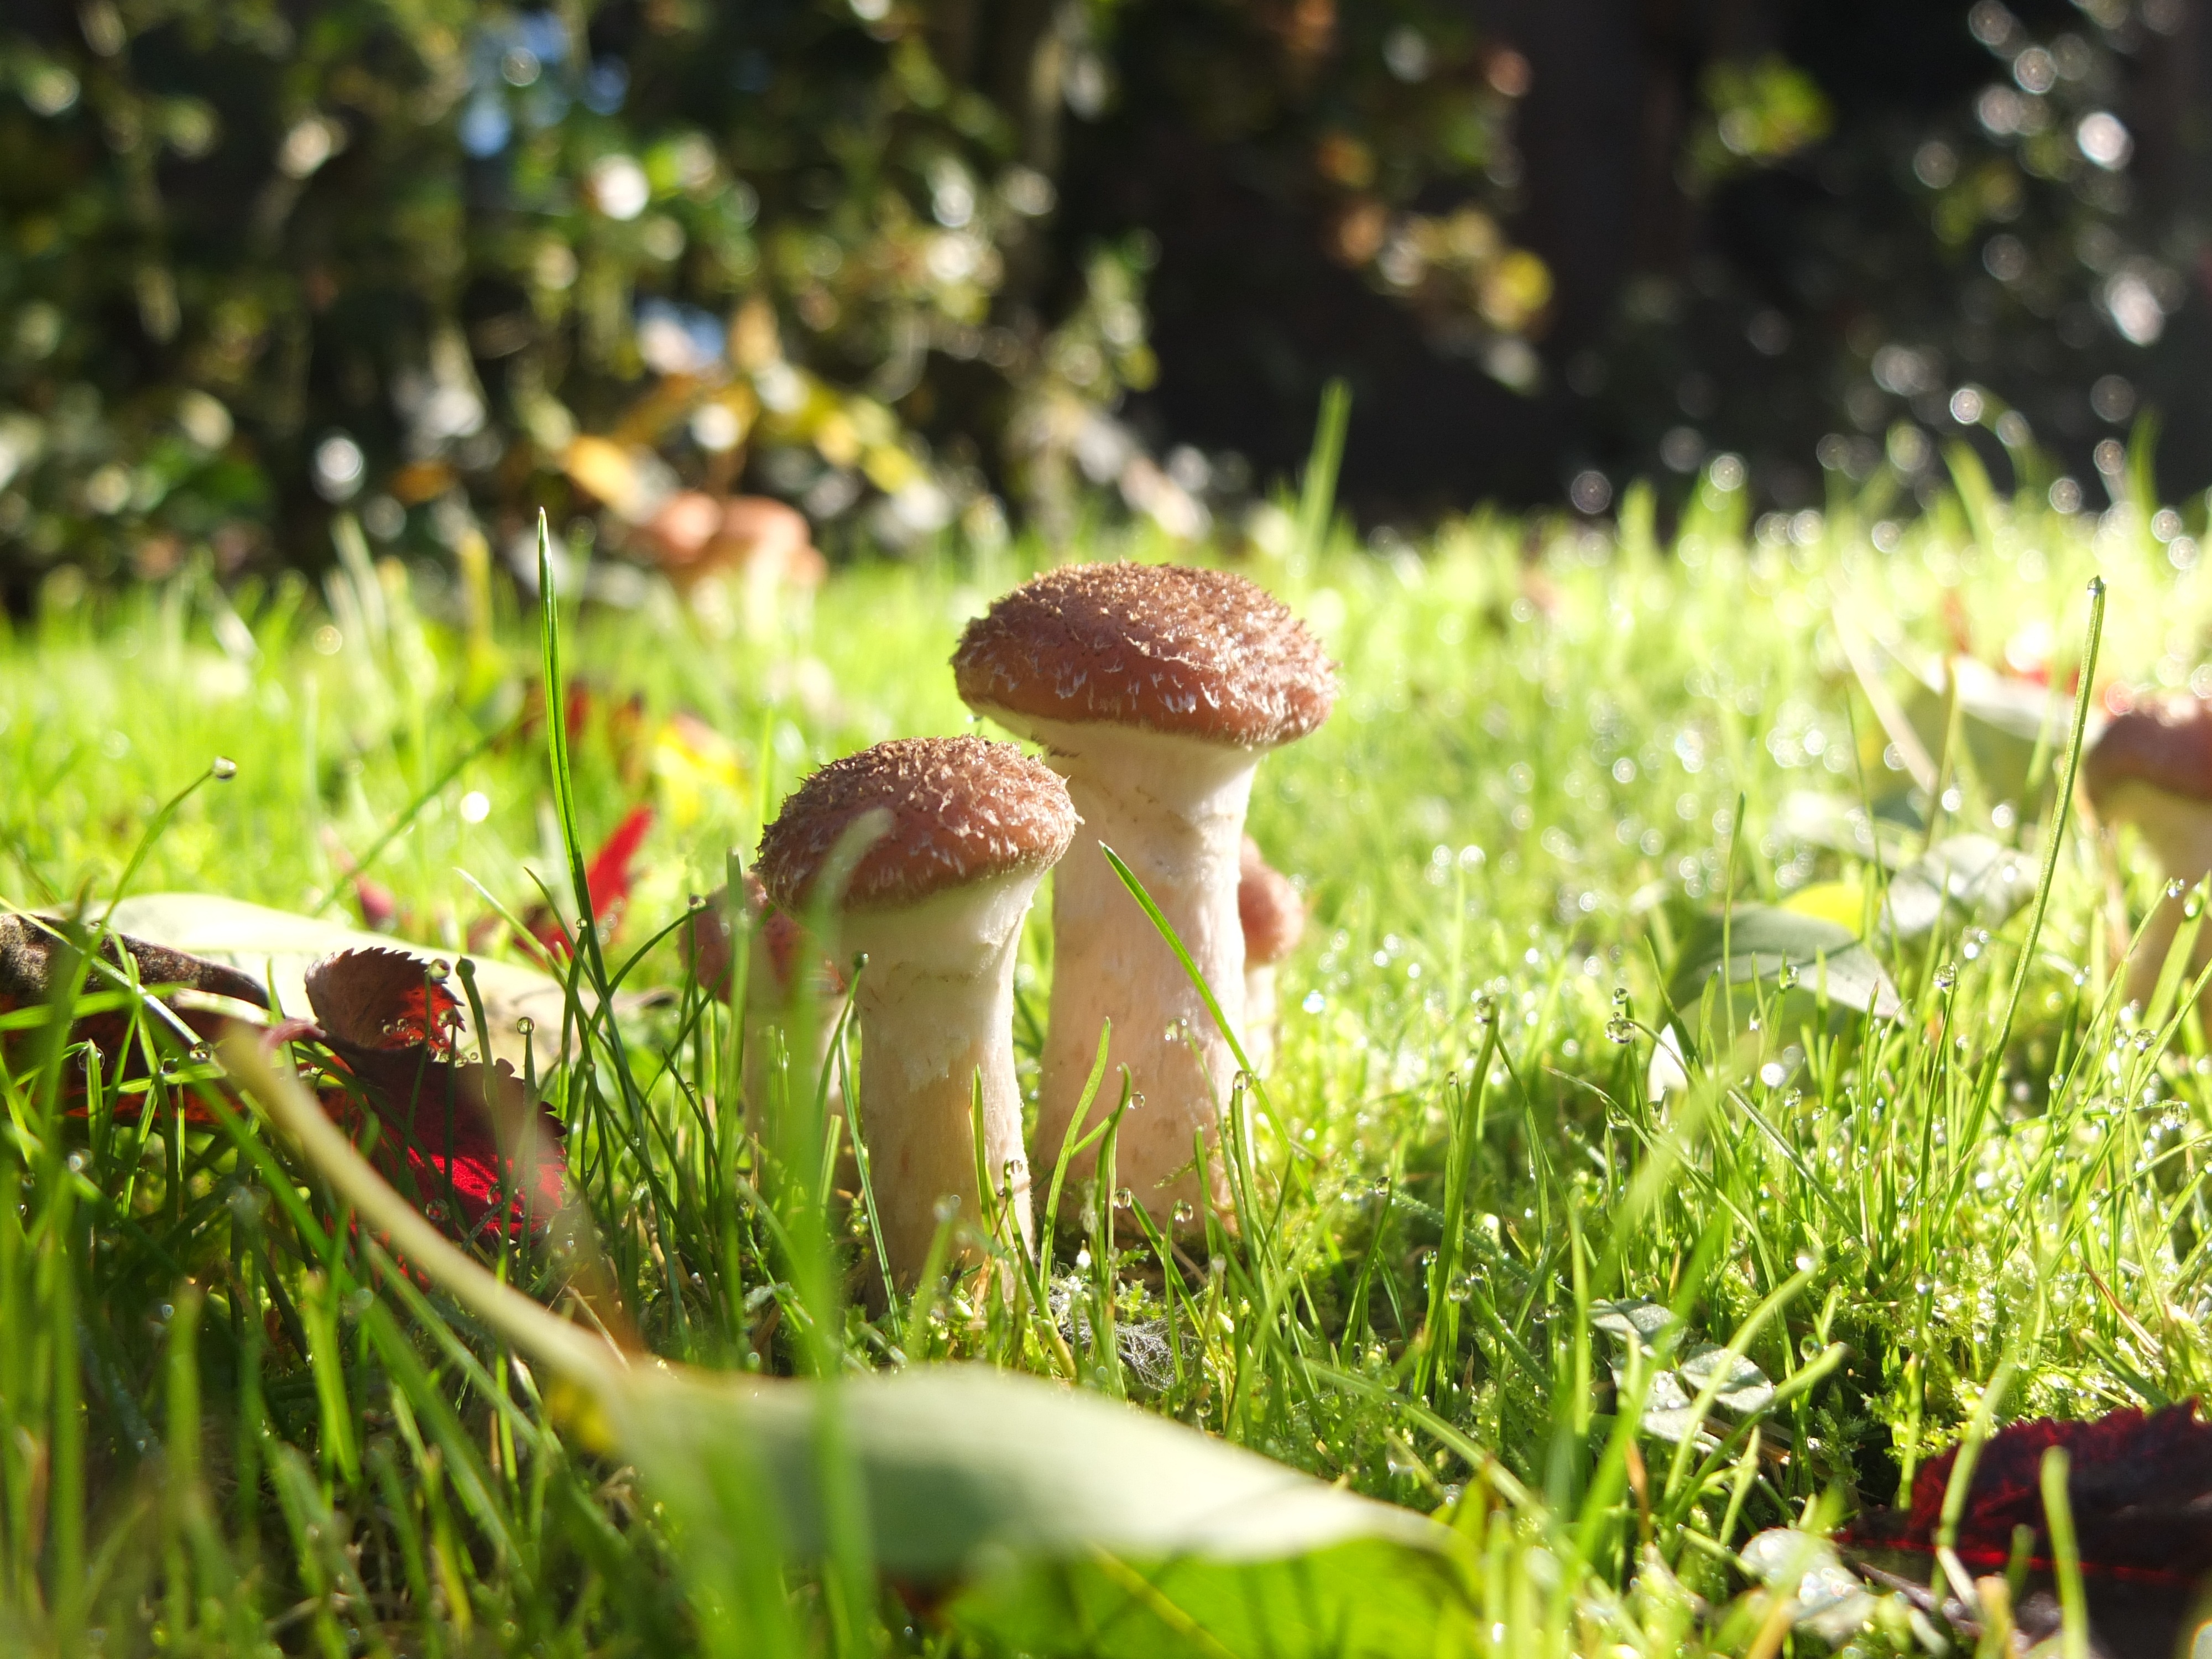
tree, nature, forest, grass, plant, lawn, meadow, leaf, flower, green, autumn, botany, garden, flora, mushrooms, rush, woodland, habitat, grass family